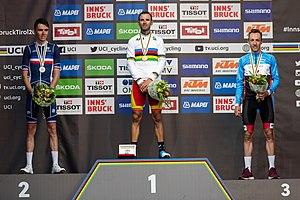
La course en ligne masculine des championnats du monde de cyclisme sur route 2018 a lieu sur 258,5 kilomètres le 30 septembre 2018 à Innsbruck, en Autriche. Elle est remportée par le coureur espagnol Alejandro Valverde, qui devance au sprint le Français Romain Bardet et le Canadien Michael Woods.